Great Texas Coastal Birding Trail

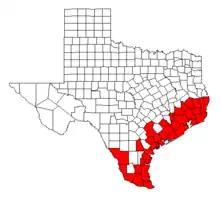
Counties containing sites in the trail system

Within each section, there are 43 "loops", hiking and driving trails containing specific birding sites ranging from parks and observatories to nature preserves and wildlife refuges. Individual sites may contain any number of individual hiking trails through a wide variety of terrain. Some venues are particularly well known for specific viewing opportunities. The Bolivar Flats area is especially well known for its abundance of shorebirds. The wetlands of Brazoria National Wildlife Refuge are known for the multitude of waterfowl. High Island is known for its nesting colonies of spoonbills and herons. The Attwater Prairie Chicken National Wildlife Refuge is a major preserve created for the protection of the endangered Attwater's prairie chicken. The loops of the Lower Coast feature a variety of snowbirds from Canada and the northern U.S. which winter in the region.